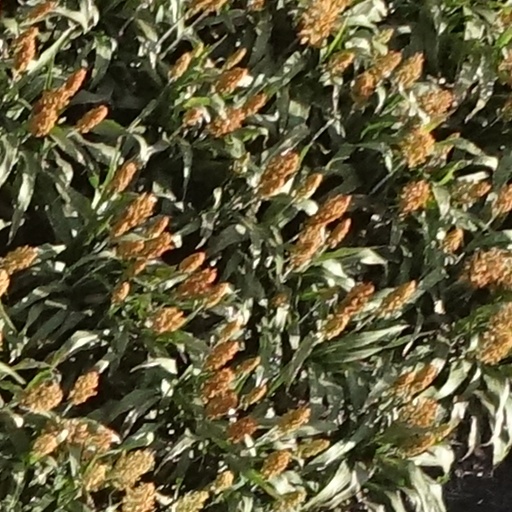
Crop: sorghum